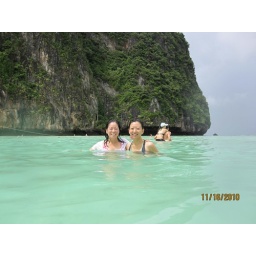
The water is that green in Maya Bay (where Leo's movie "The Beach" was filmed)